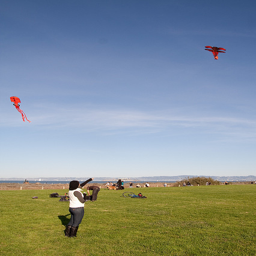
a person in a field flying a kite in the sky
A group of people standing on a lush green field flying kites.
A person is flying kites on the grass.
a woman is outside and flying a kite
Person standing in a field flying a kite